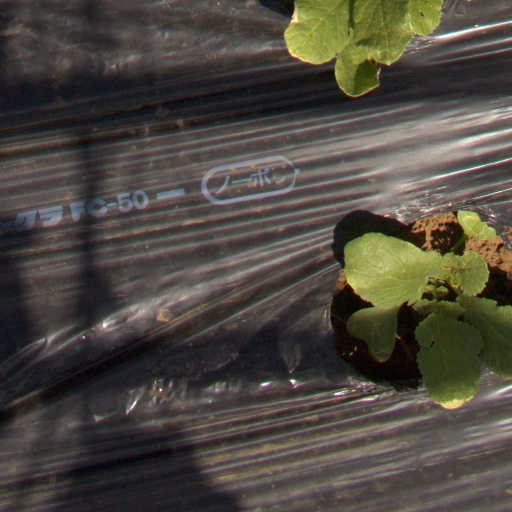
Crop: Jerusalem artichoke